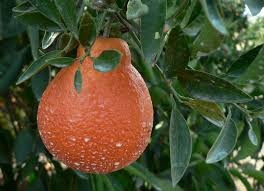
Label: mandarine